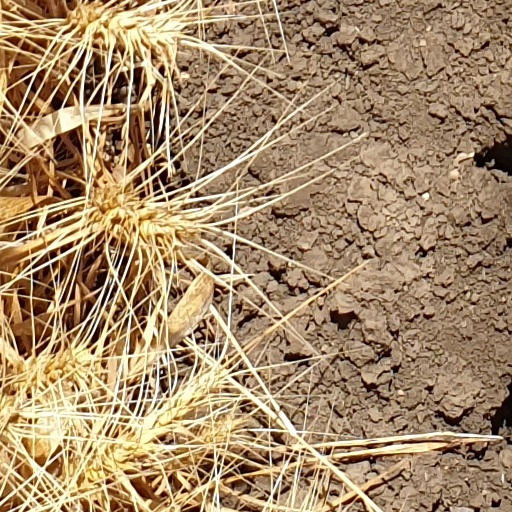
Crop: wheat